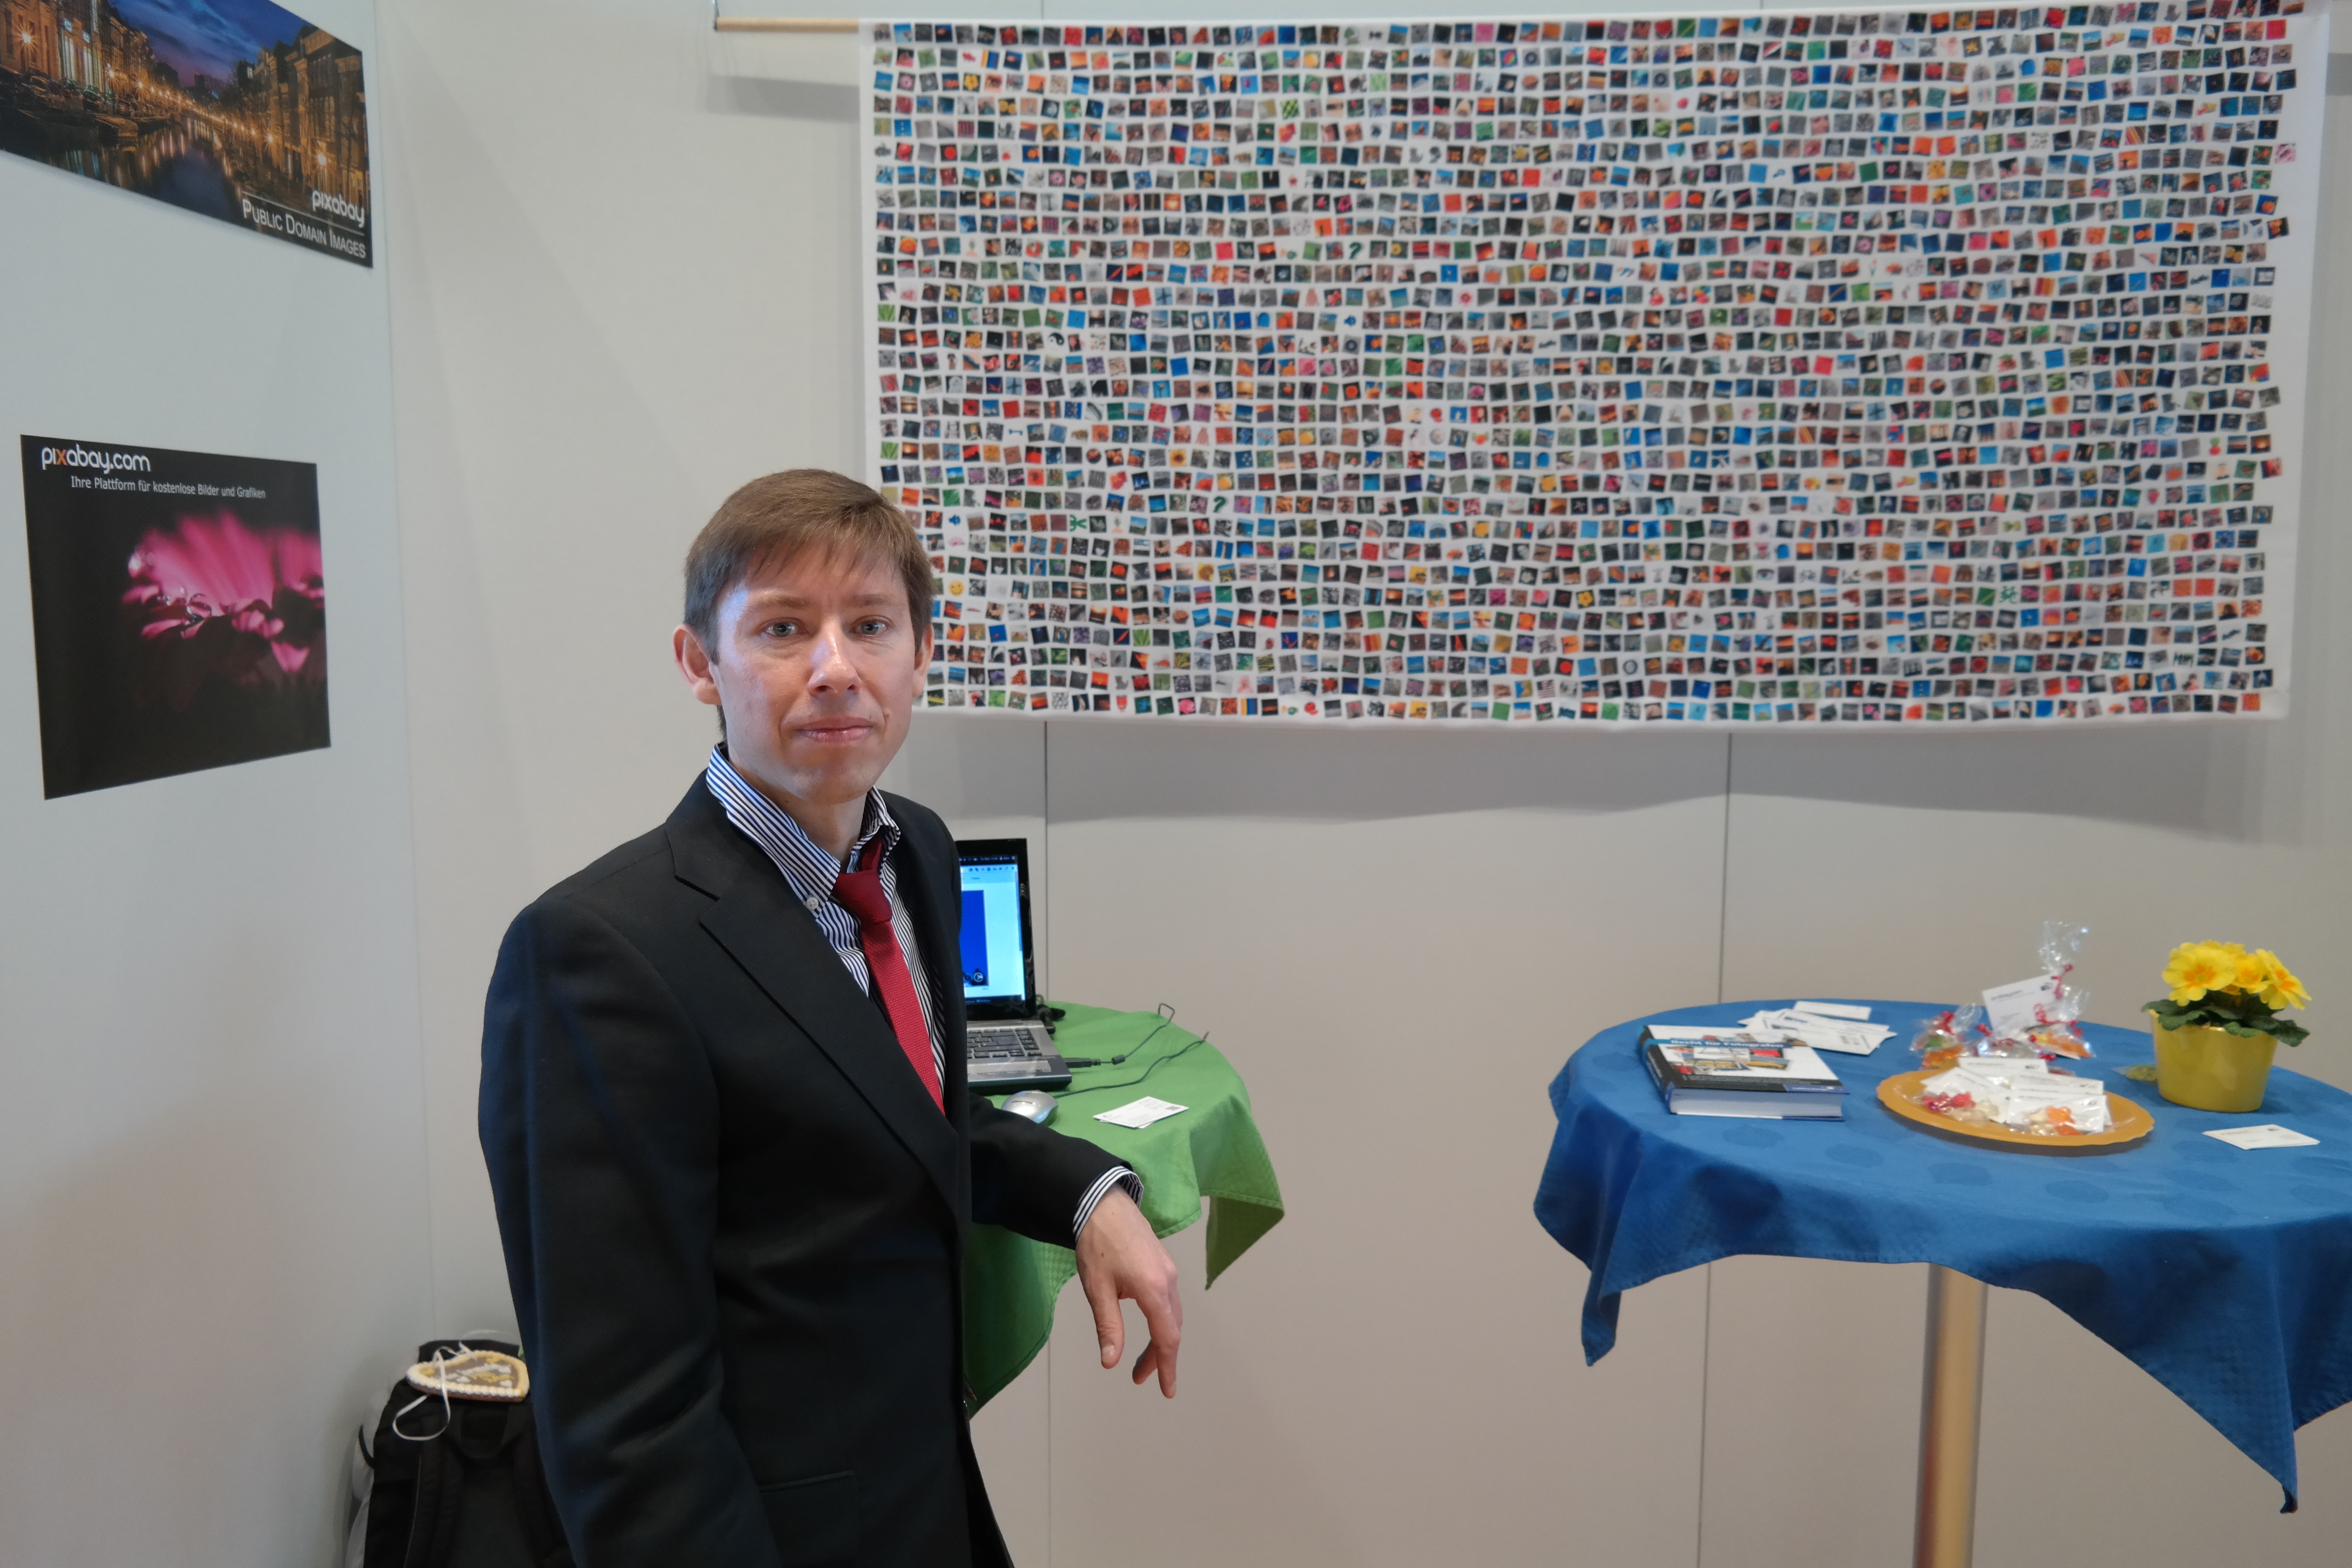
work, man, suit, tie, commitment, profession, art, design, fair, service, employment, imagine, pixabay, trade fair stand, world of work, tie holder